Ronald Reagan Cross County Highway

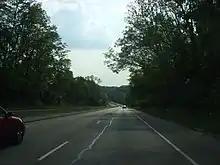
Ronald Reagan Highway at the Amberley Village, Reading, and Blue Ash corporation limits.

The short, easternmost stretch from Interstate 71 to Montgomery Road is a limited-access road, with I-71 ramps forming signalized intersections with Ronald Reagan Highway. Ronald Reagan Highway's abrupt end at Montgomery Road is being converted to a turbo roundabout. State Route 126 continues north- and eastward on Montgomery Road through Montgomery and Indian Hill. A redwood sign commemorating the dedication of Ronald Reagan Cross County Highway by former First Lady Nancy Reagan stands at the highway's eastern terminus in the Montgomery Heritage District.